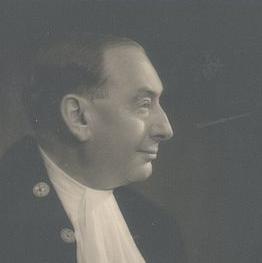
Age: 56